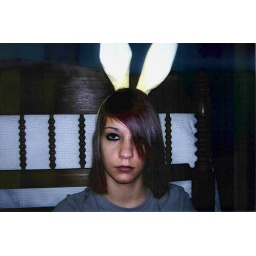
I took this at my aunts house in the blue guest room. I got the ears easter eve of 2007.